Killarga

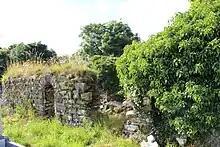
6th c. church of St Fearga

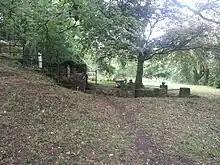
Tobar Mhuire

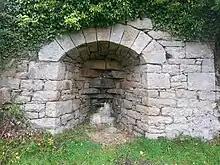
Tiníl/Limekiln

Killarga or Killargue is a small village in County Leitrim, Ireland. Killarga is in a townland and civil parish of the same name.